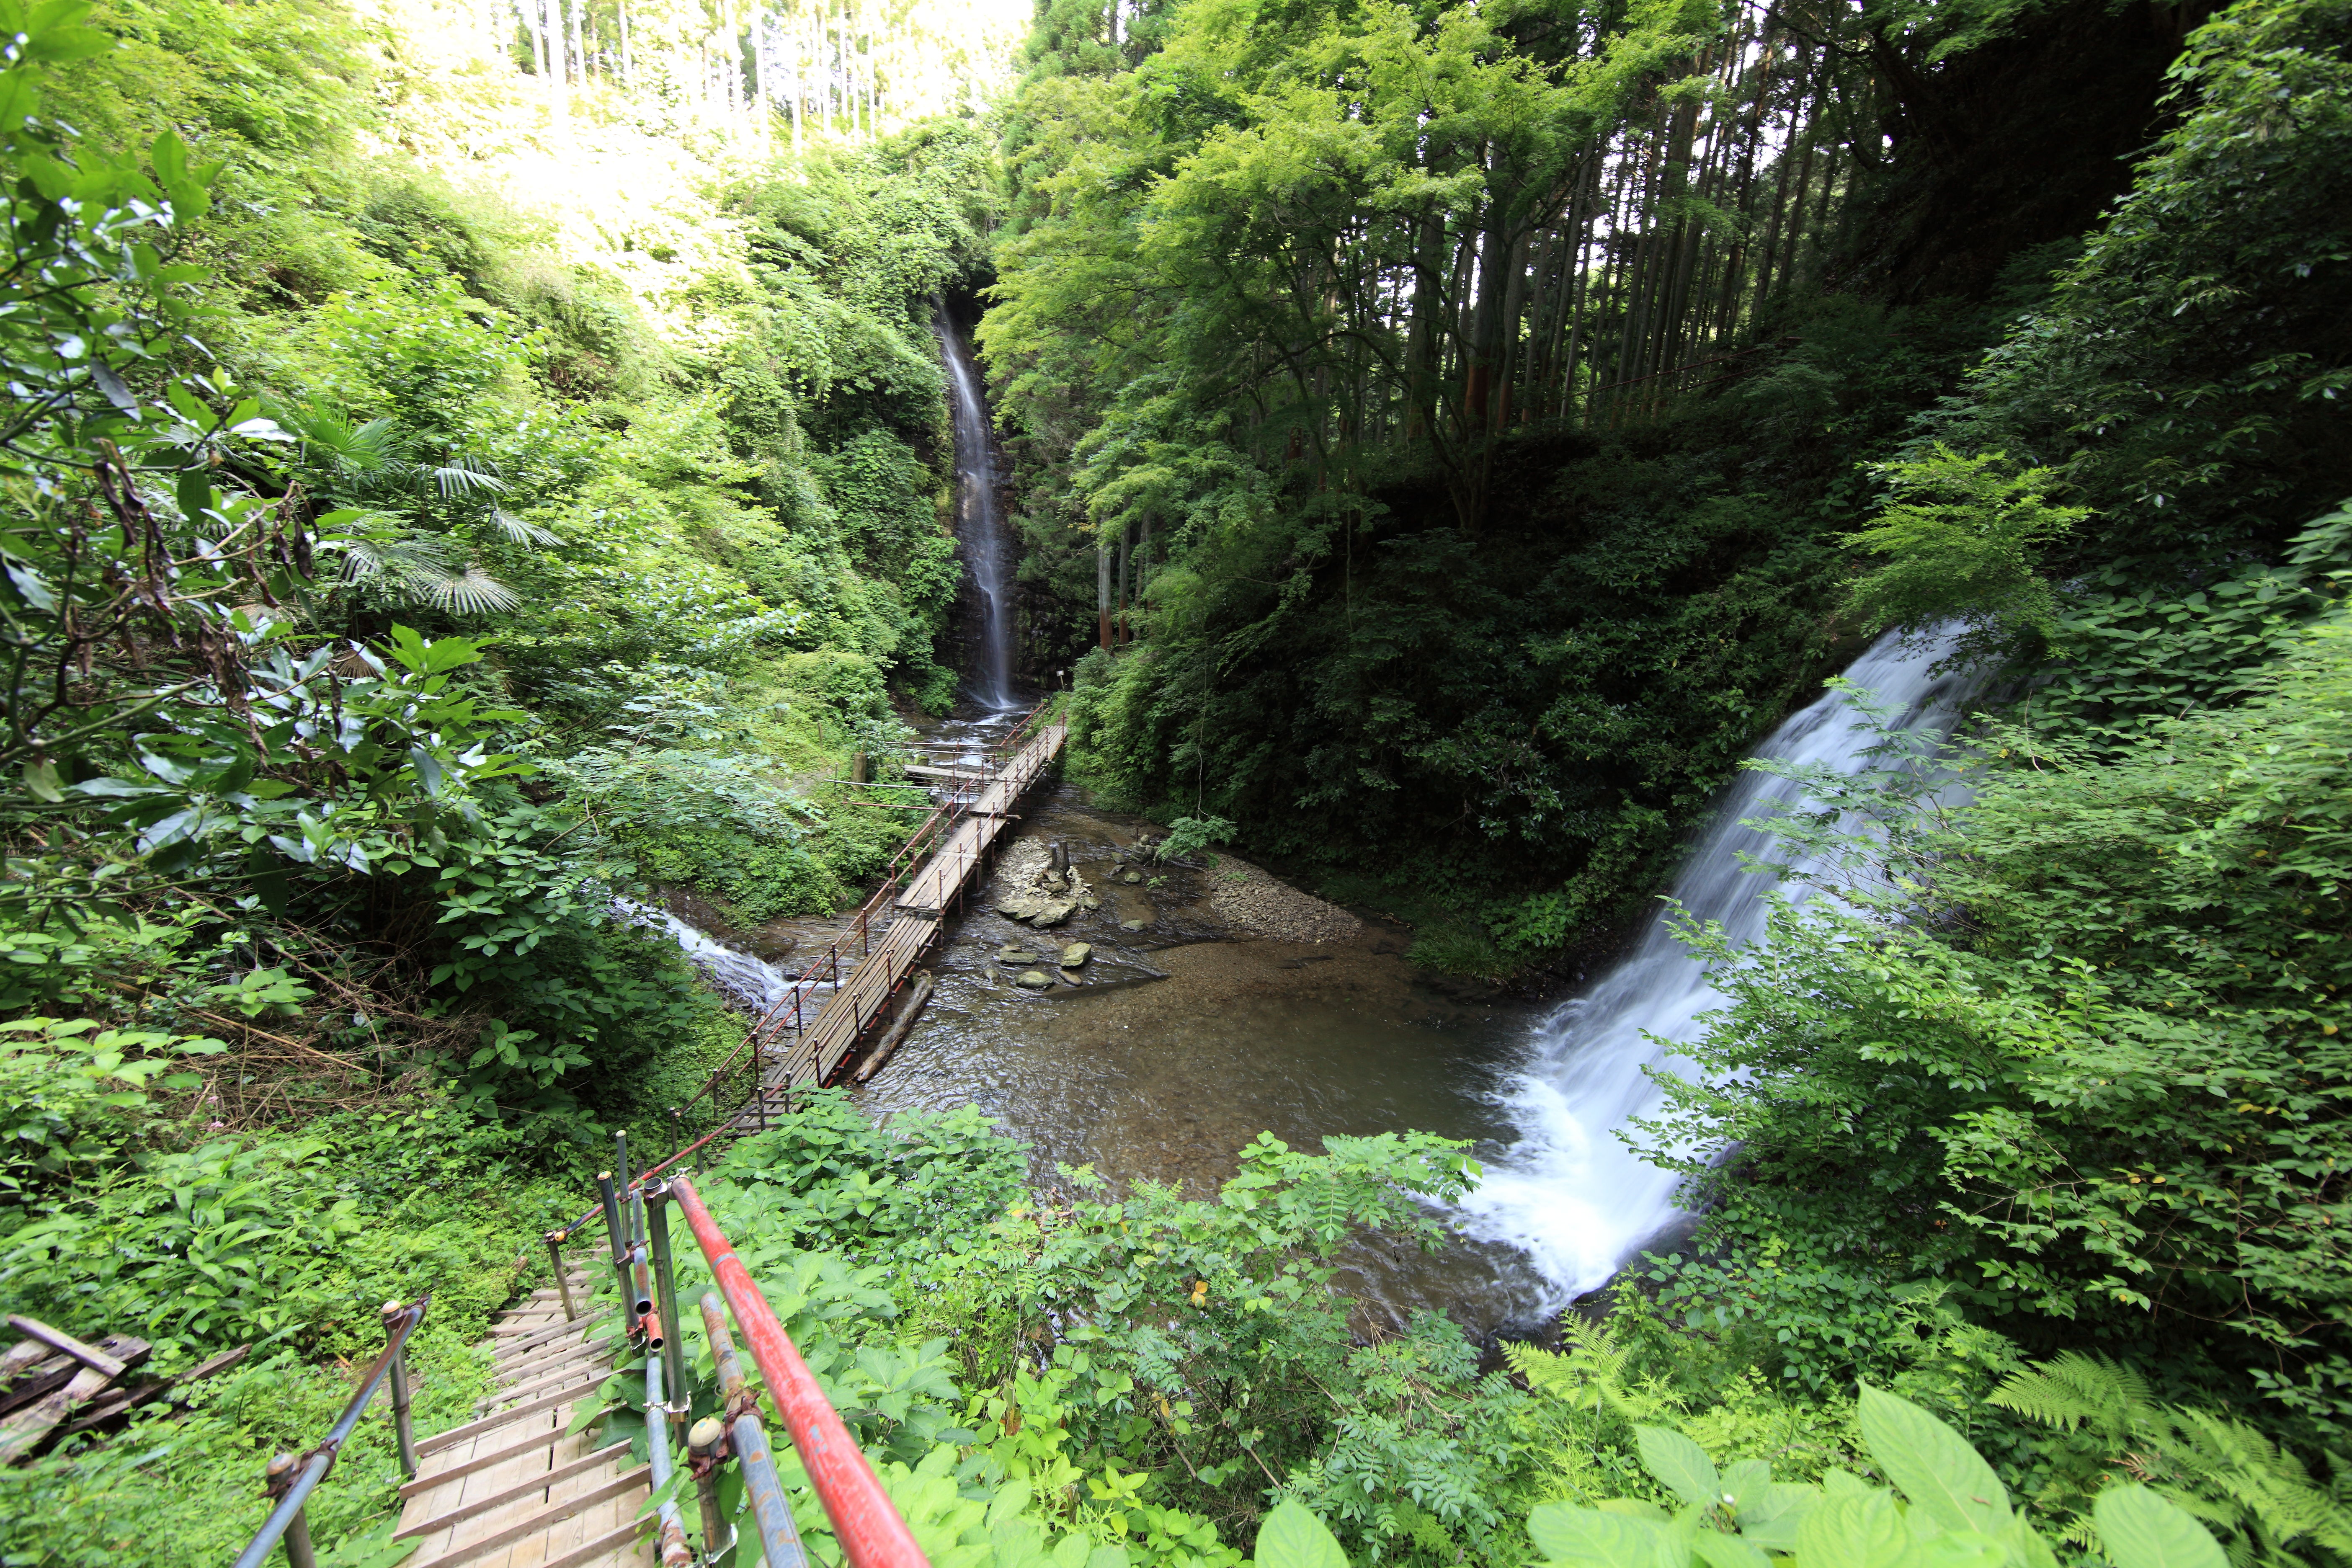
forest, waterfall, adventure, stream, high, jungle, body of water, cool image, vegetation, rainforest, ravine, 5d, hires, woodland, habitat, i, markii, water feature, watercourse, hi, res, resolution, chiba, ohtaki, isumi, maboroshinotaki, nature reserve, old growth forest